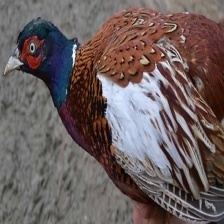
Species: ELLIOTS  PHEASANT
Scientific name: SYRMATICUS ELLIOTI